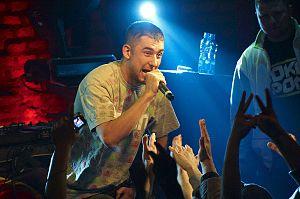
Sokół de son vrai nom Wojciech Sosnowski est né le 11 mars 1977 à Varsovie en Pologne. Sokół est un rappeur et hip-hoppeur polonais aussi connu sous les noms de Wojtek Sokół et Nocny Narrator. Il est également entrepreneur, journaliste de radio et membre de l’Académie phonographique de la société polonaise de l’industrie phonographique ZPAV.